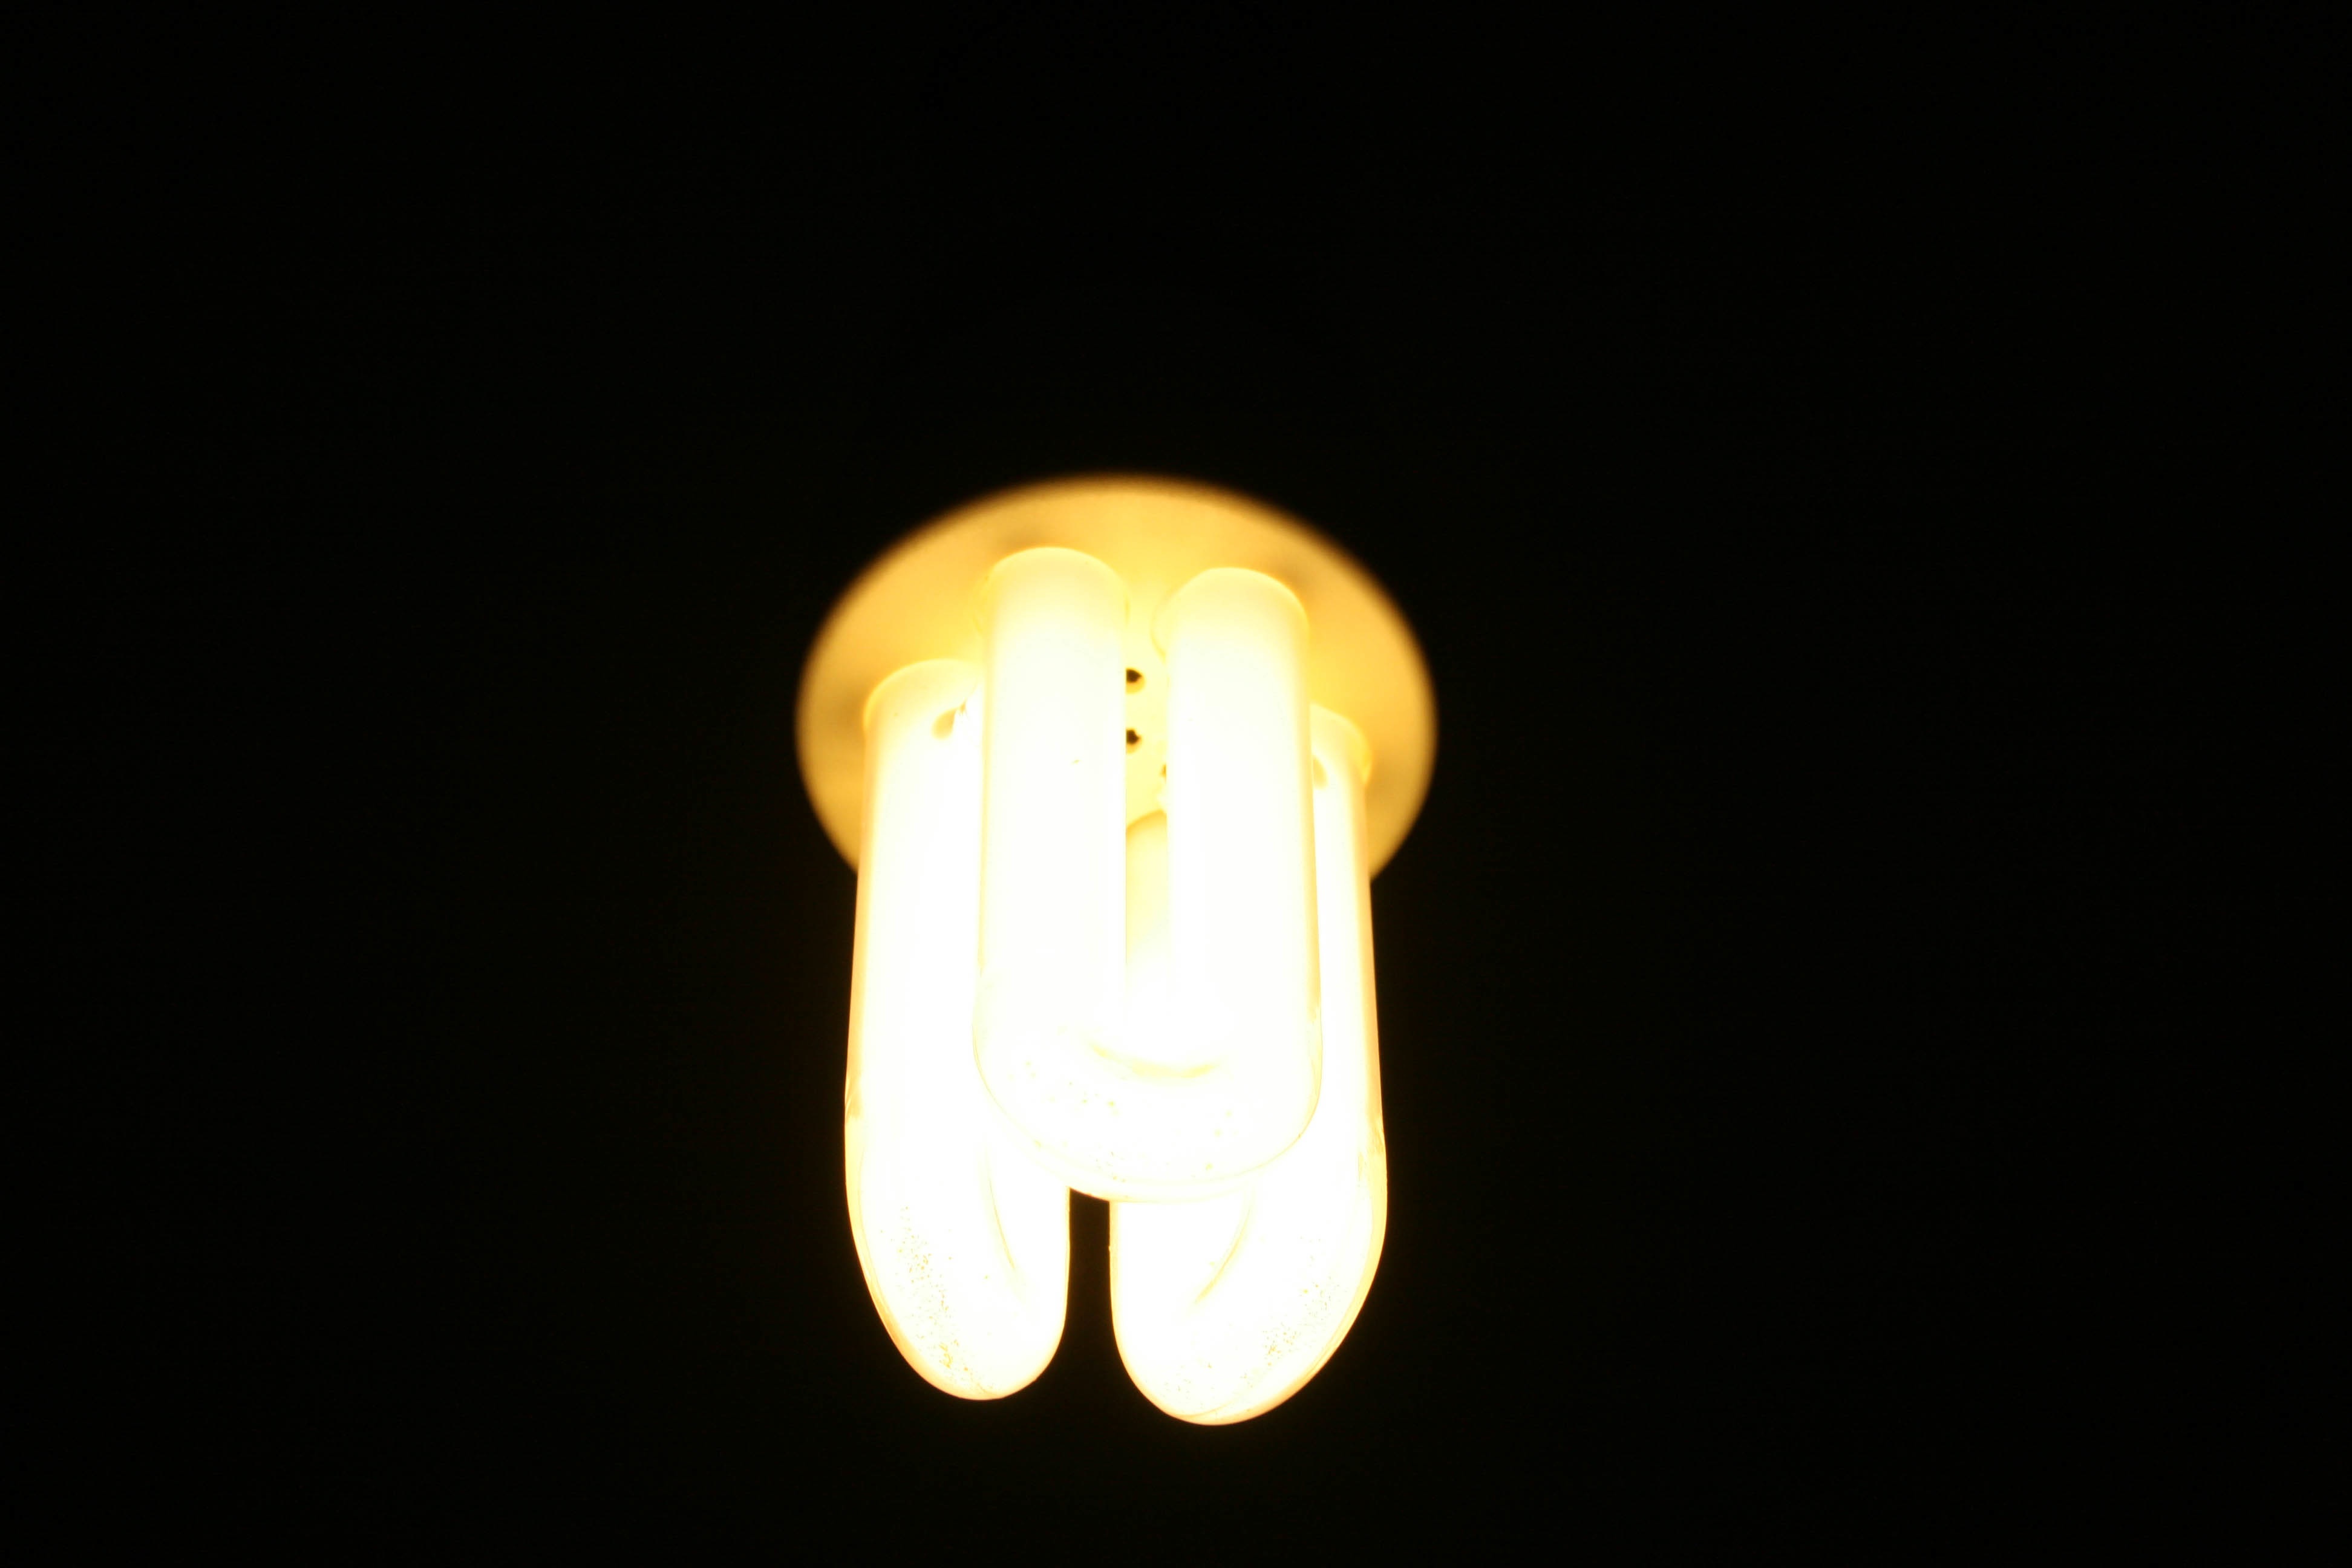
light, darkness, yellow, lighting, circle, light fixture, macro photography, incandescent light bulb